Bailiffgate Museum

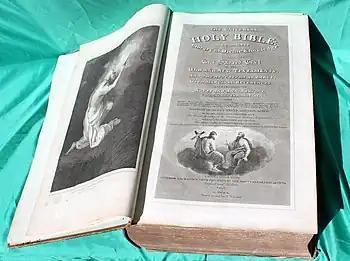
The Bible of William Davison (publisher) exhibited in the Bailiffgate Museum. One of the first fully annotated bibles to be issued as a part-work

In 2013 the museum had two of the items on display designated as "Top 100 items" by the "History of the North East in 100 Objects" project. These were: